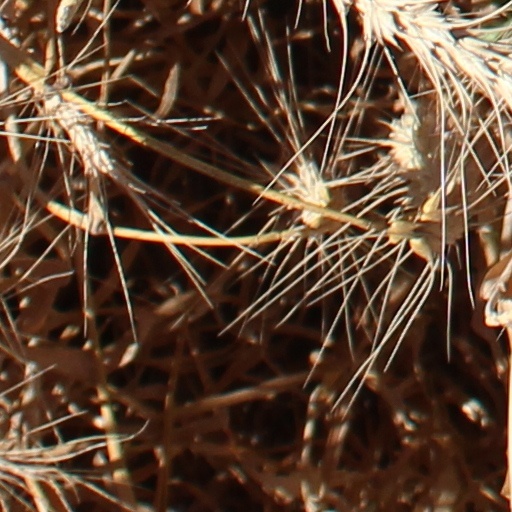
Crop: wheat